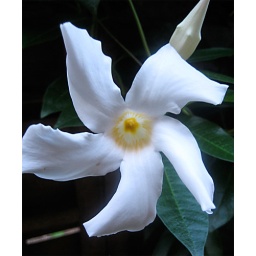
beautiful white flower in River House garden